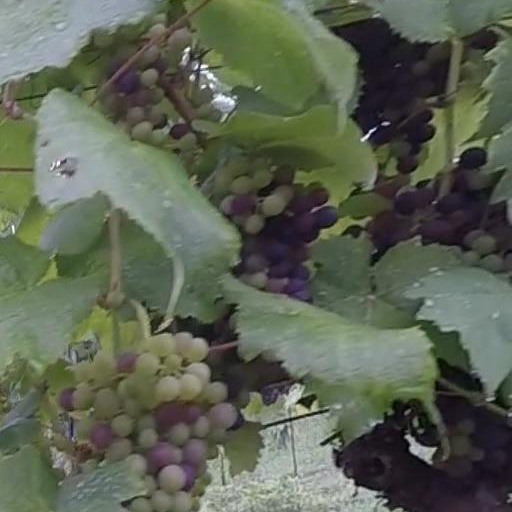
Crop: grape